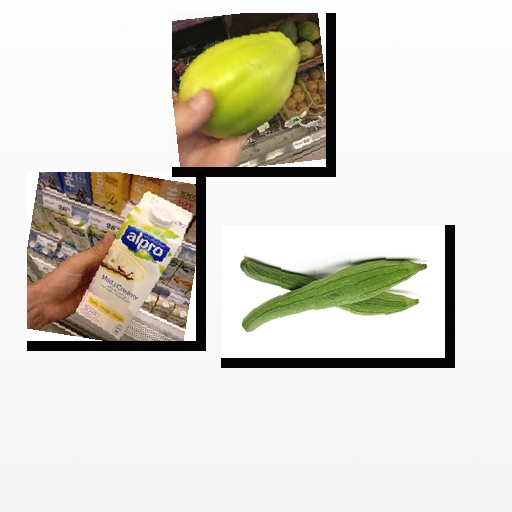
Food items: papaya, vanilla_soy_yogurt, ridge_gourd